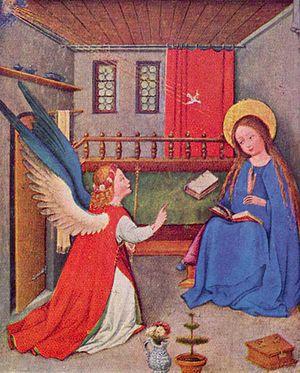
Ἀγαθῇ τύχῃ.